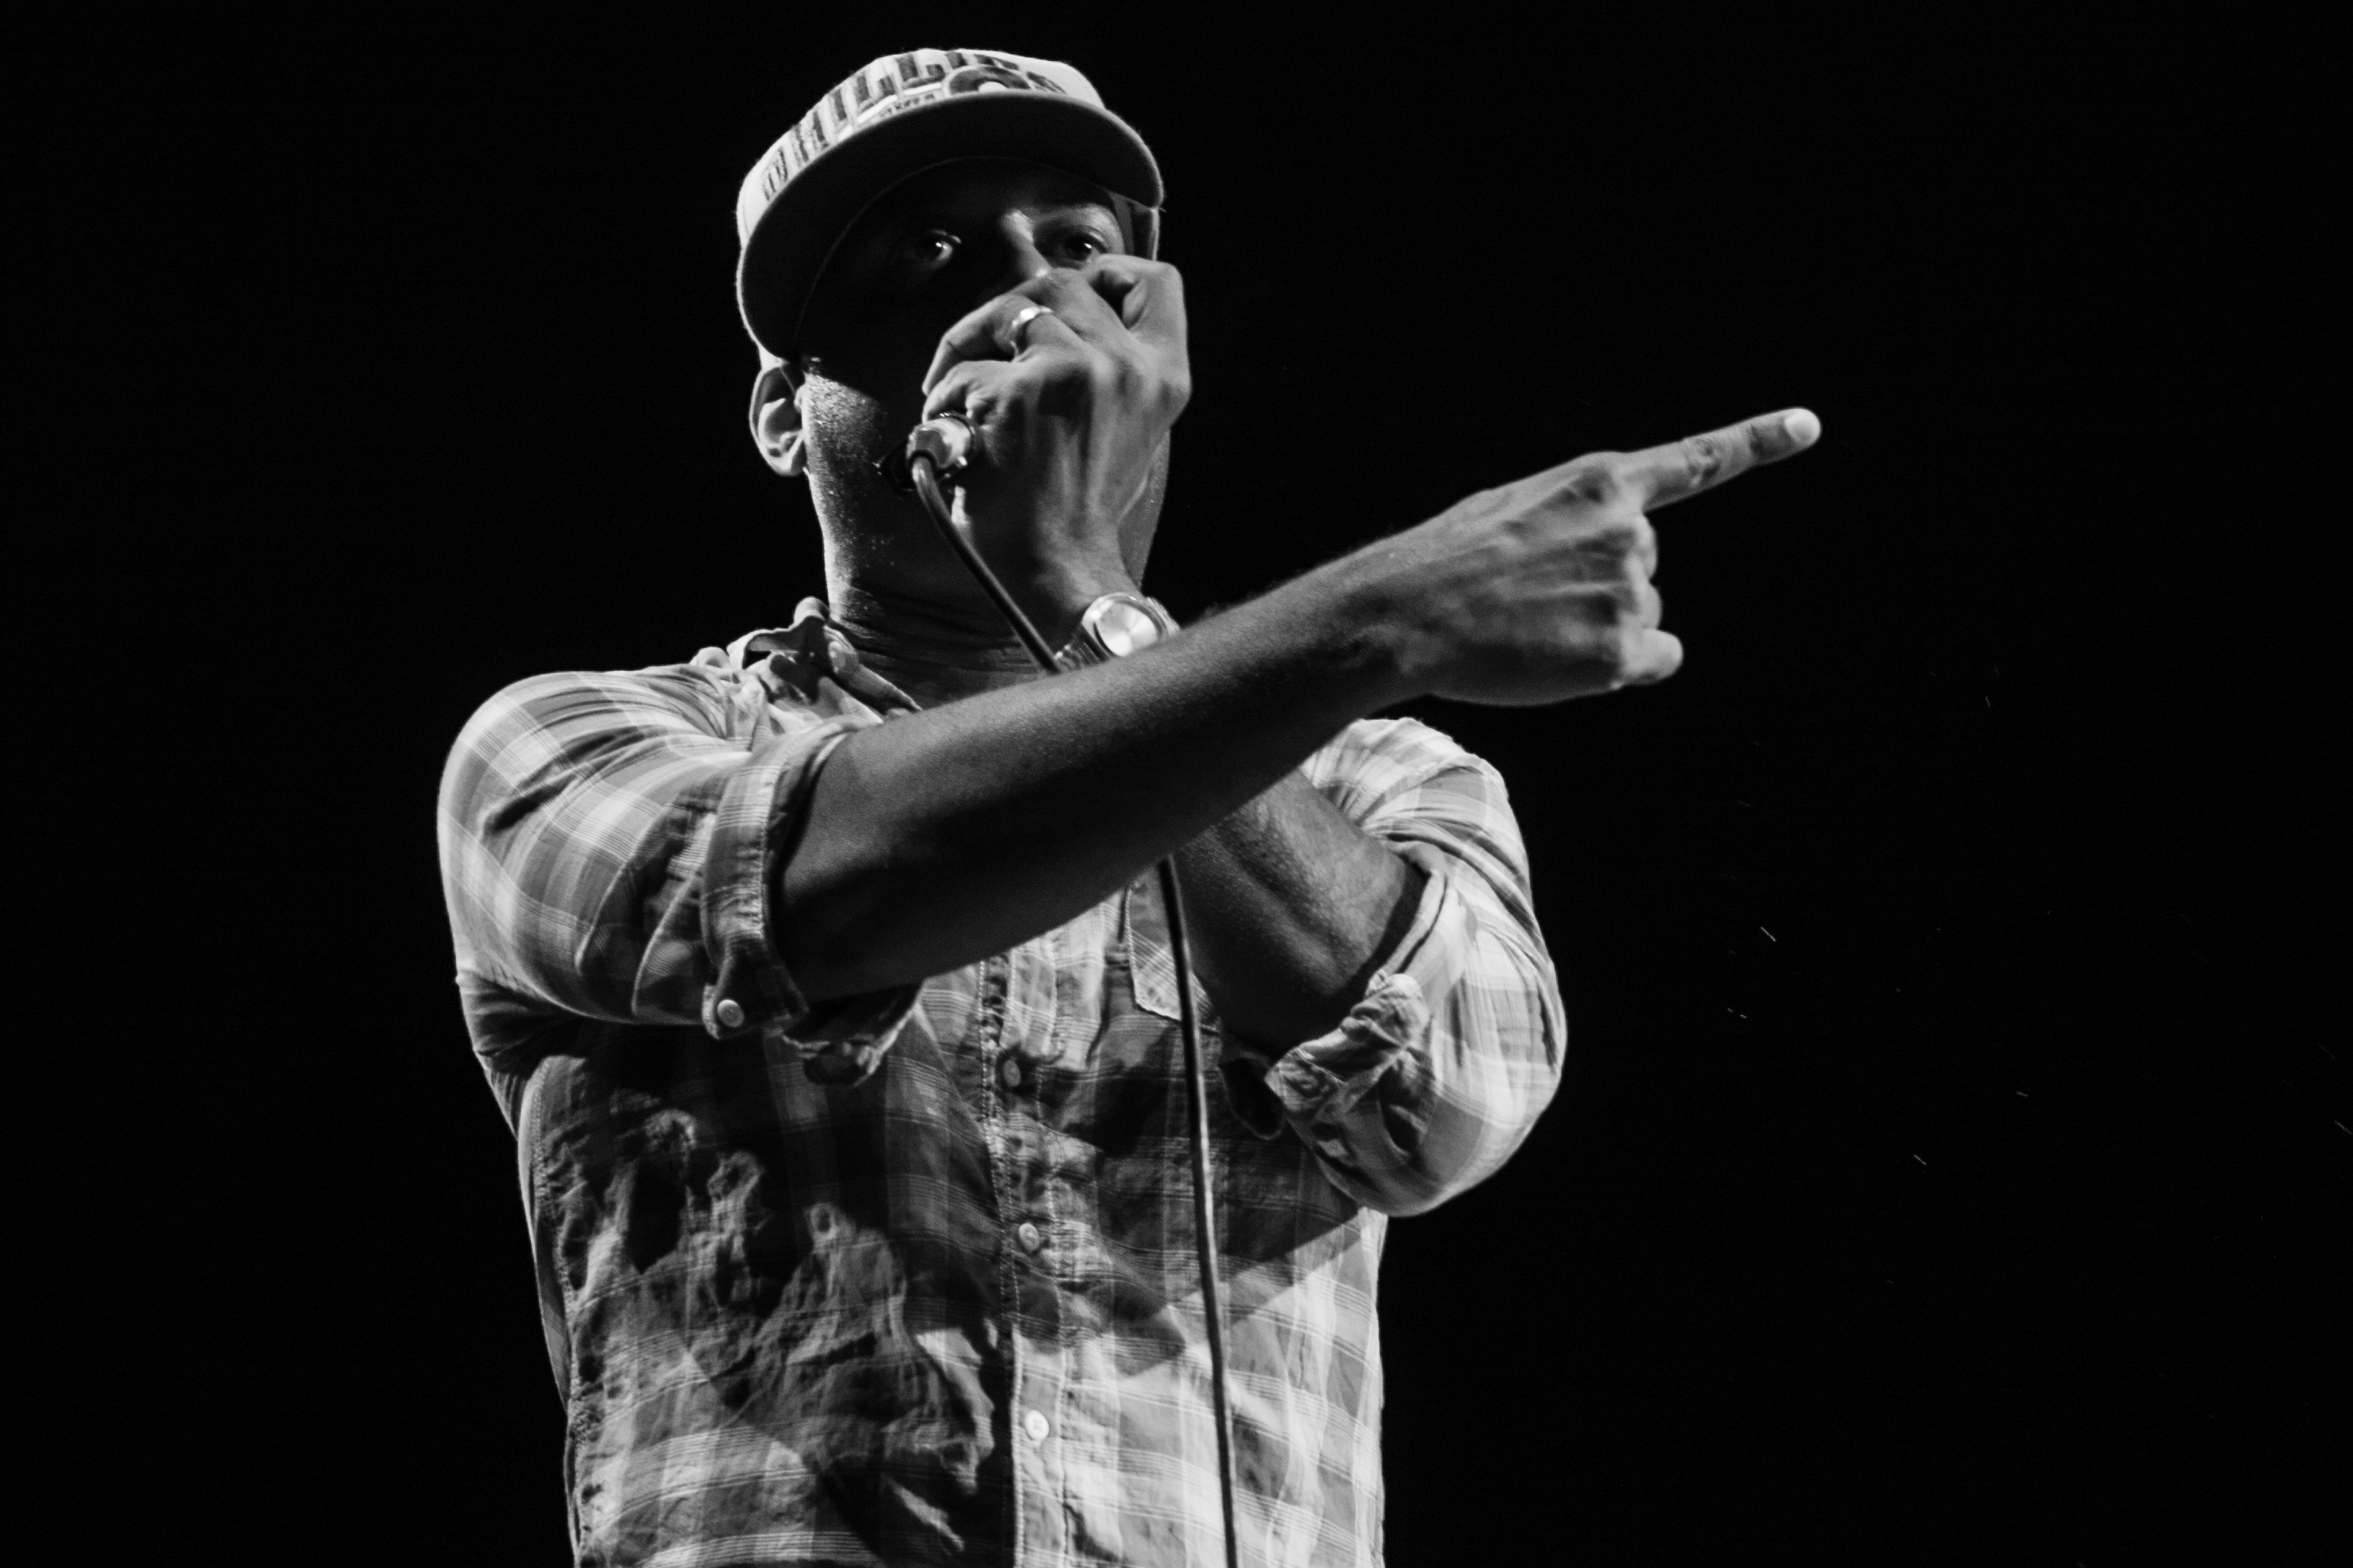
music, black and white, star, concert, live, dance, canon, musician, black, monochrome, performance art, festival, 40d, gig, arena, stage, 2012, dour, last, talib, kweli, talibkweli, blackstar, dour2012, performance, bassist, guitarist, entertainment, performing arts, monochrome photography, modern dance